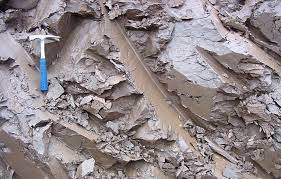
Soil type: Clay soil